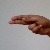
The image shows a hand gesture representing the letter 'H' in Indian Sign Language.